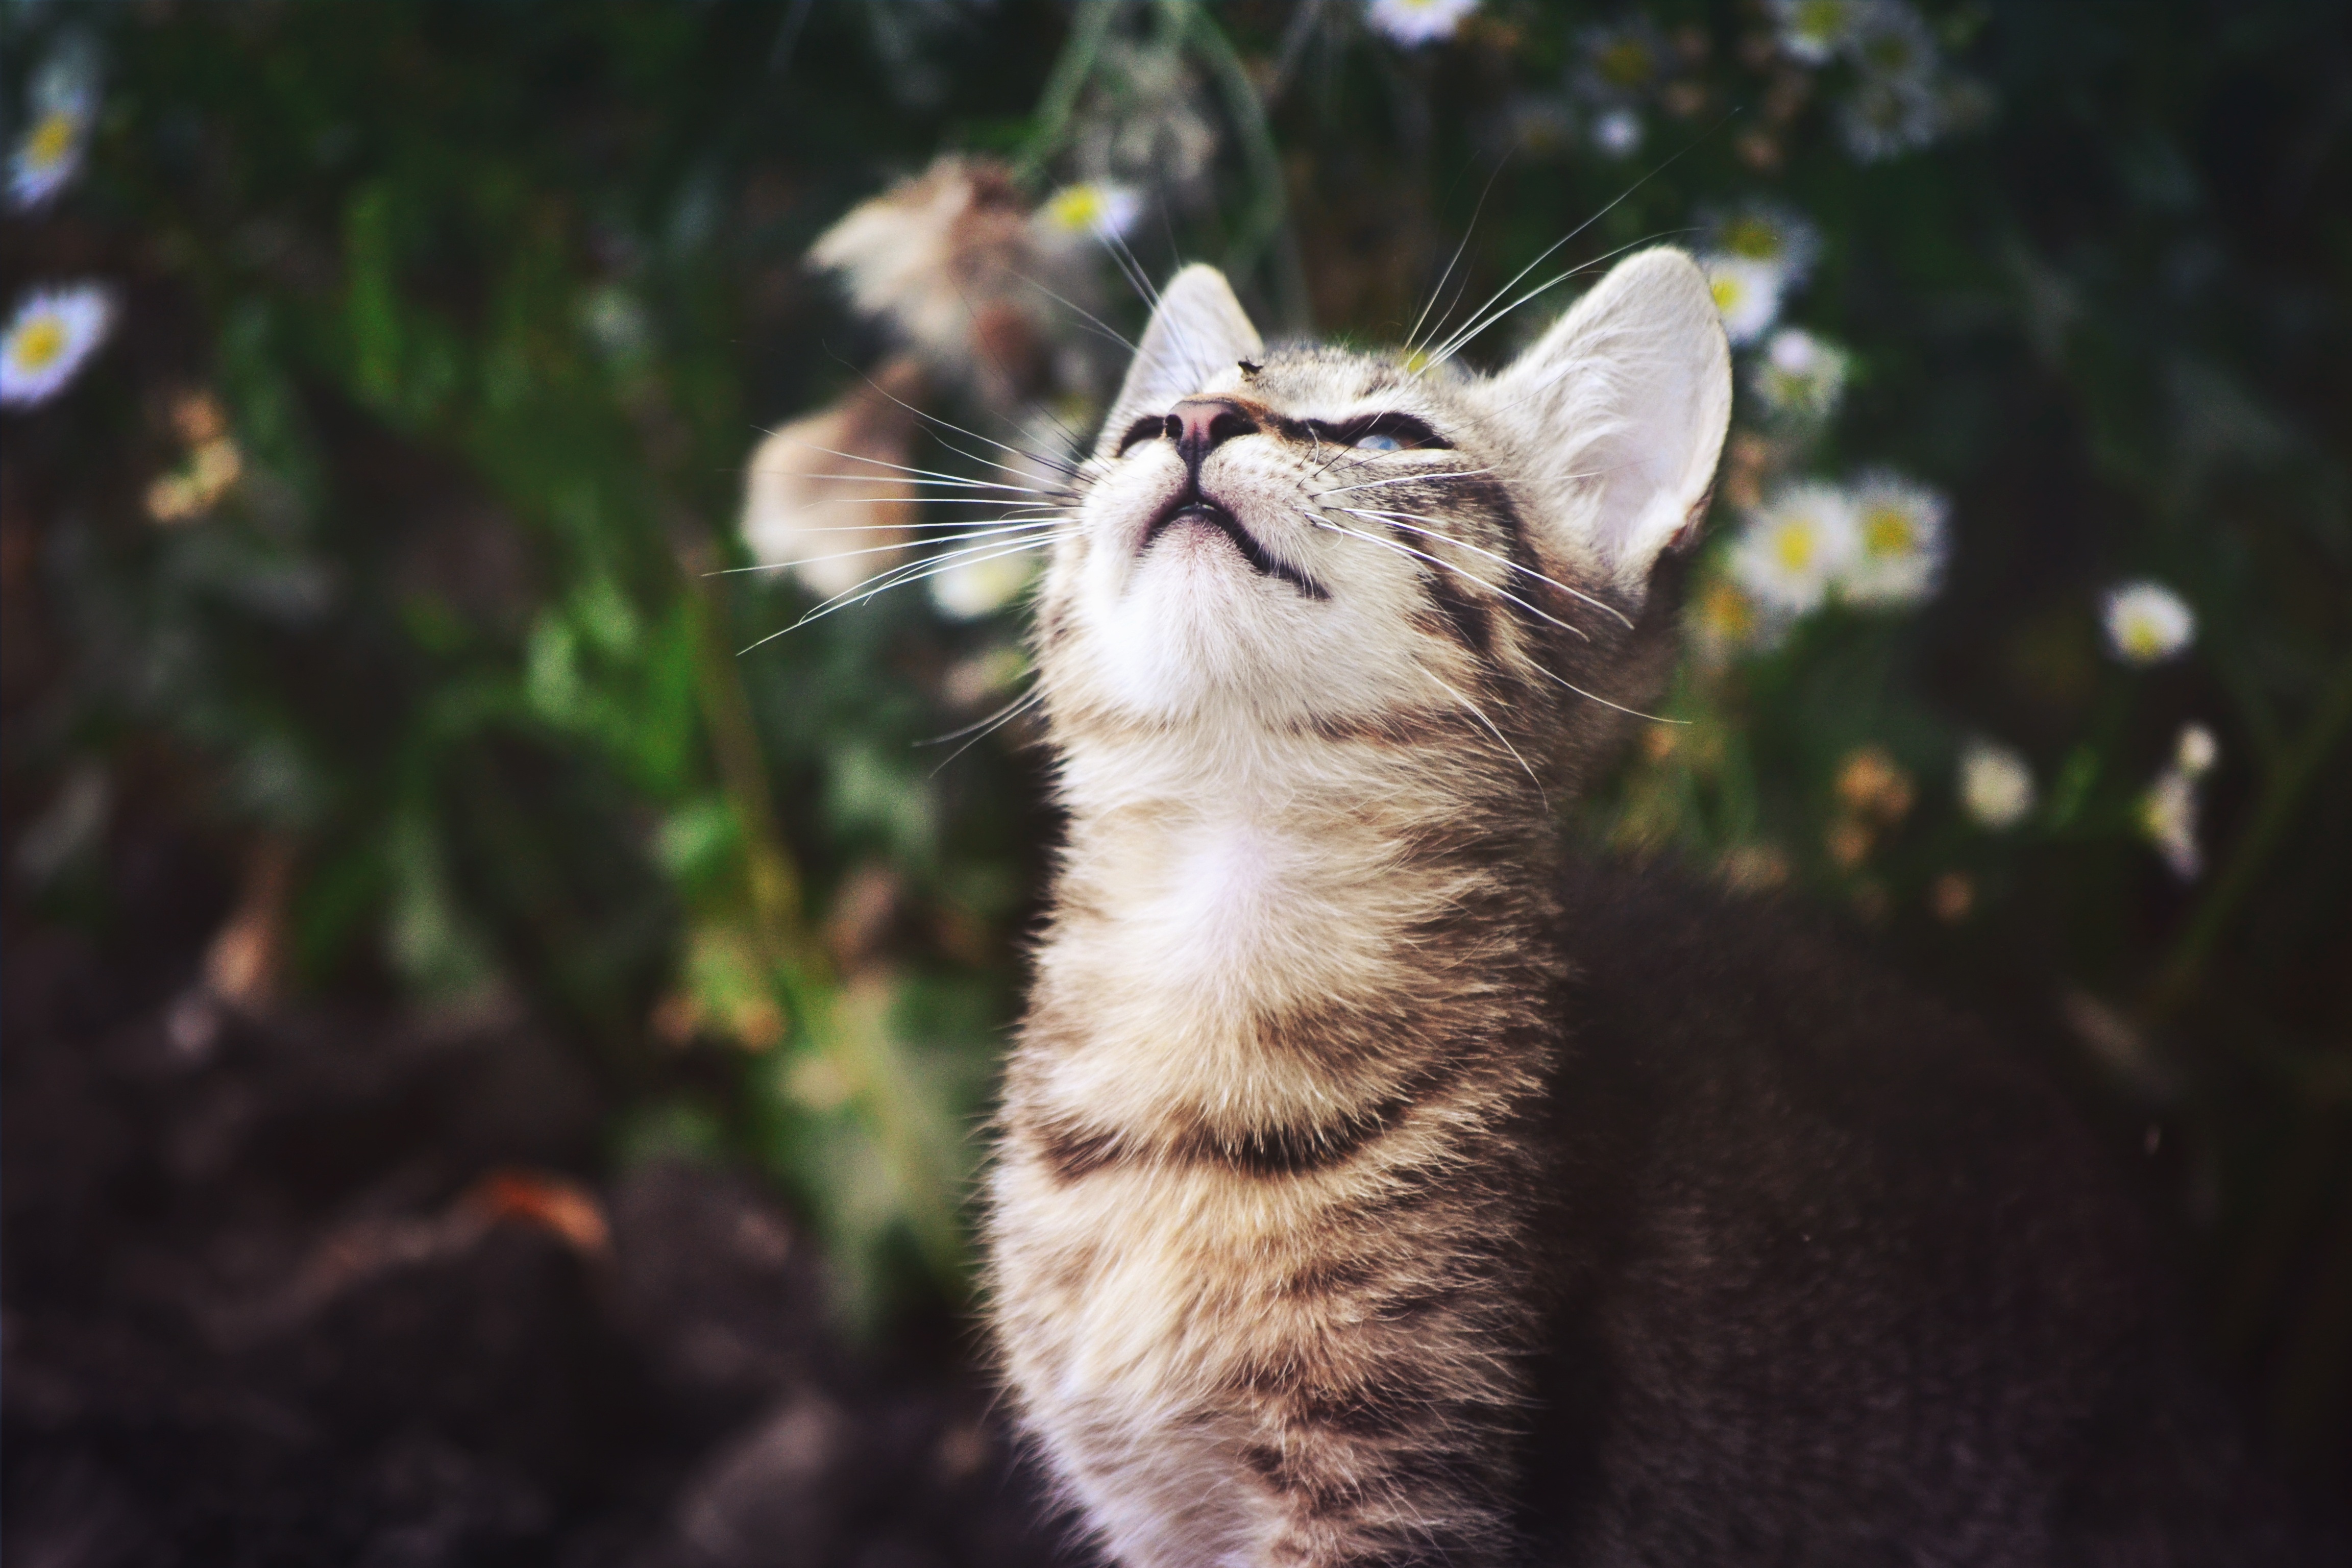
wildlife, kitten, cat, mammal, fauna, whiskers, little, vertebrate, wild cat, small to medium sized cats, cat like mammal